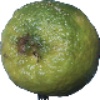
Label: Limes 1